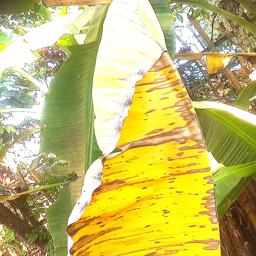
Label: MALBHOG LEAF